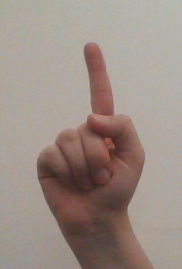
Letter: bb